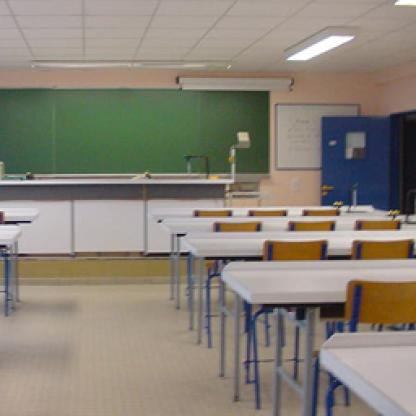
Scene: Indoor